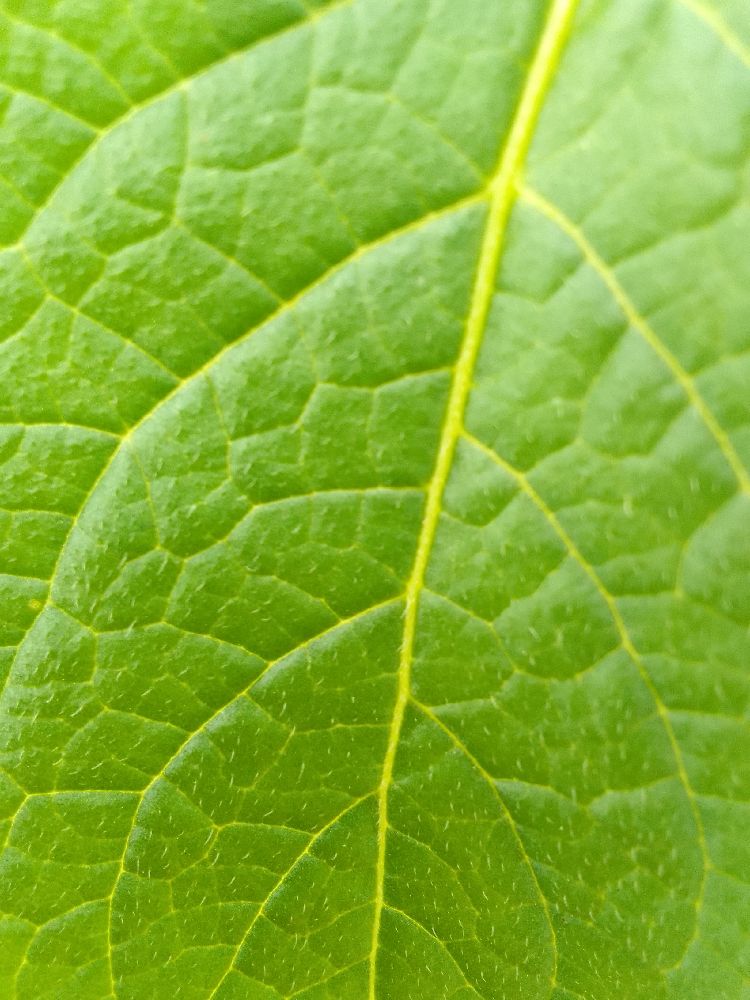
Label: Healthy